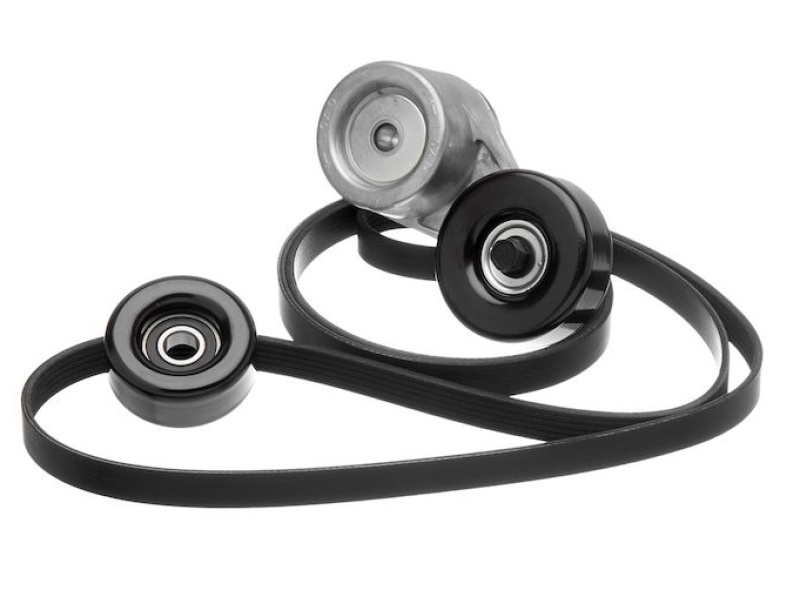
Gates 01-07 Ford Taurus V6 3.0L Serpentine Belt Kit
Gates 01-07 Ford Taurus V6 3.0L Serpentine Belt Kit
Brand: Gates
Category: Vehicles & Parts > Vehicle Parts & Accessories > Motor Vehicle Parts > Motor Vehicle Engine Parts > Timing Belts